Vinchi Bharati Academy

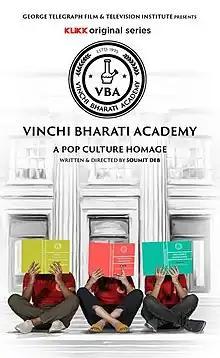

Vinchi Bharati Academy is a 2022 Indian Bengali language comedy drama web series written and directed by Soumit Deb. The main cast in the series are Sreya Bhattacharya, Debraj Bhattacharya, Samadarshi Dutta, Avery Singha Roy, Sabuj Bardhan, Anujoy Chattopadhyay, Deboprasad Halder and Saoli Chattopadhyay. The web series is produced by Santanu Chatterjee under Films and Frames.